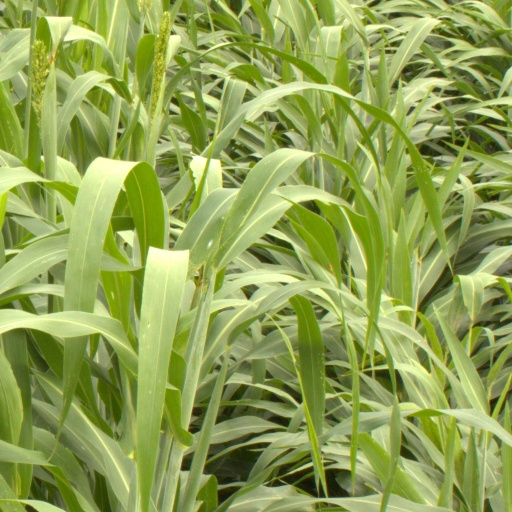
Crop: sorghum